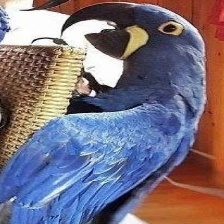
Species: HYACINTH MACAW
Scientific name: ANODORHYNCHUS HYACINTHINUS
ImageNet parent category: macaw